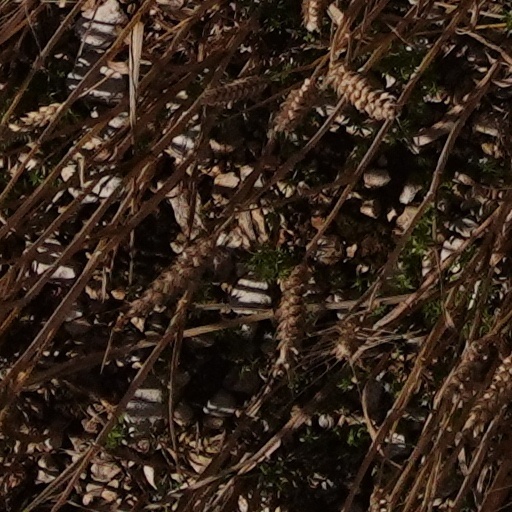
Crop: wheat